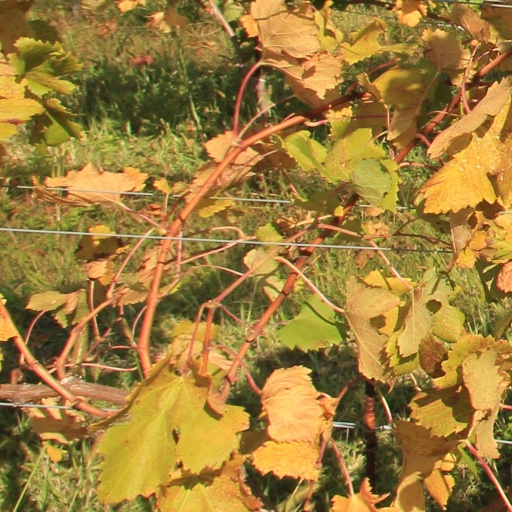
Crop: grape